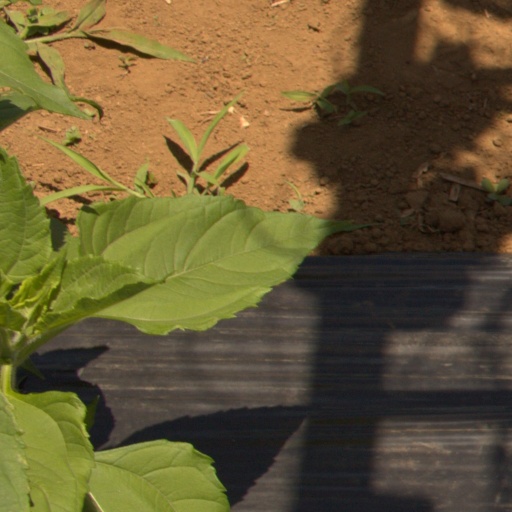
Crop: Jerusalem artichoke